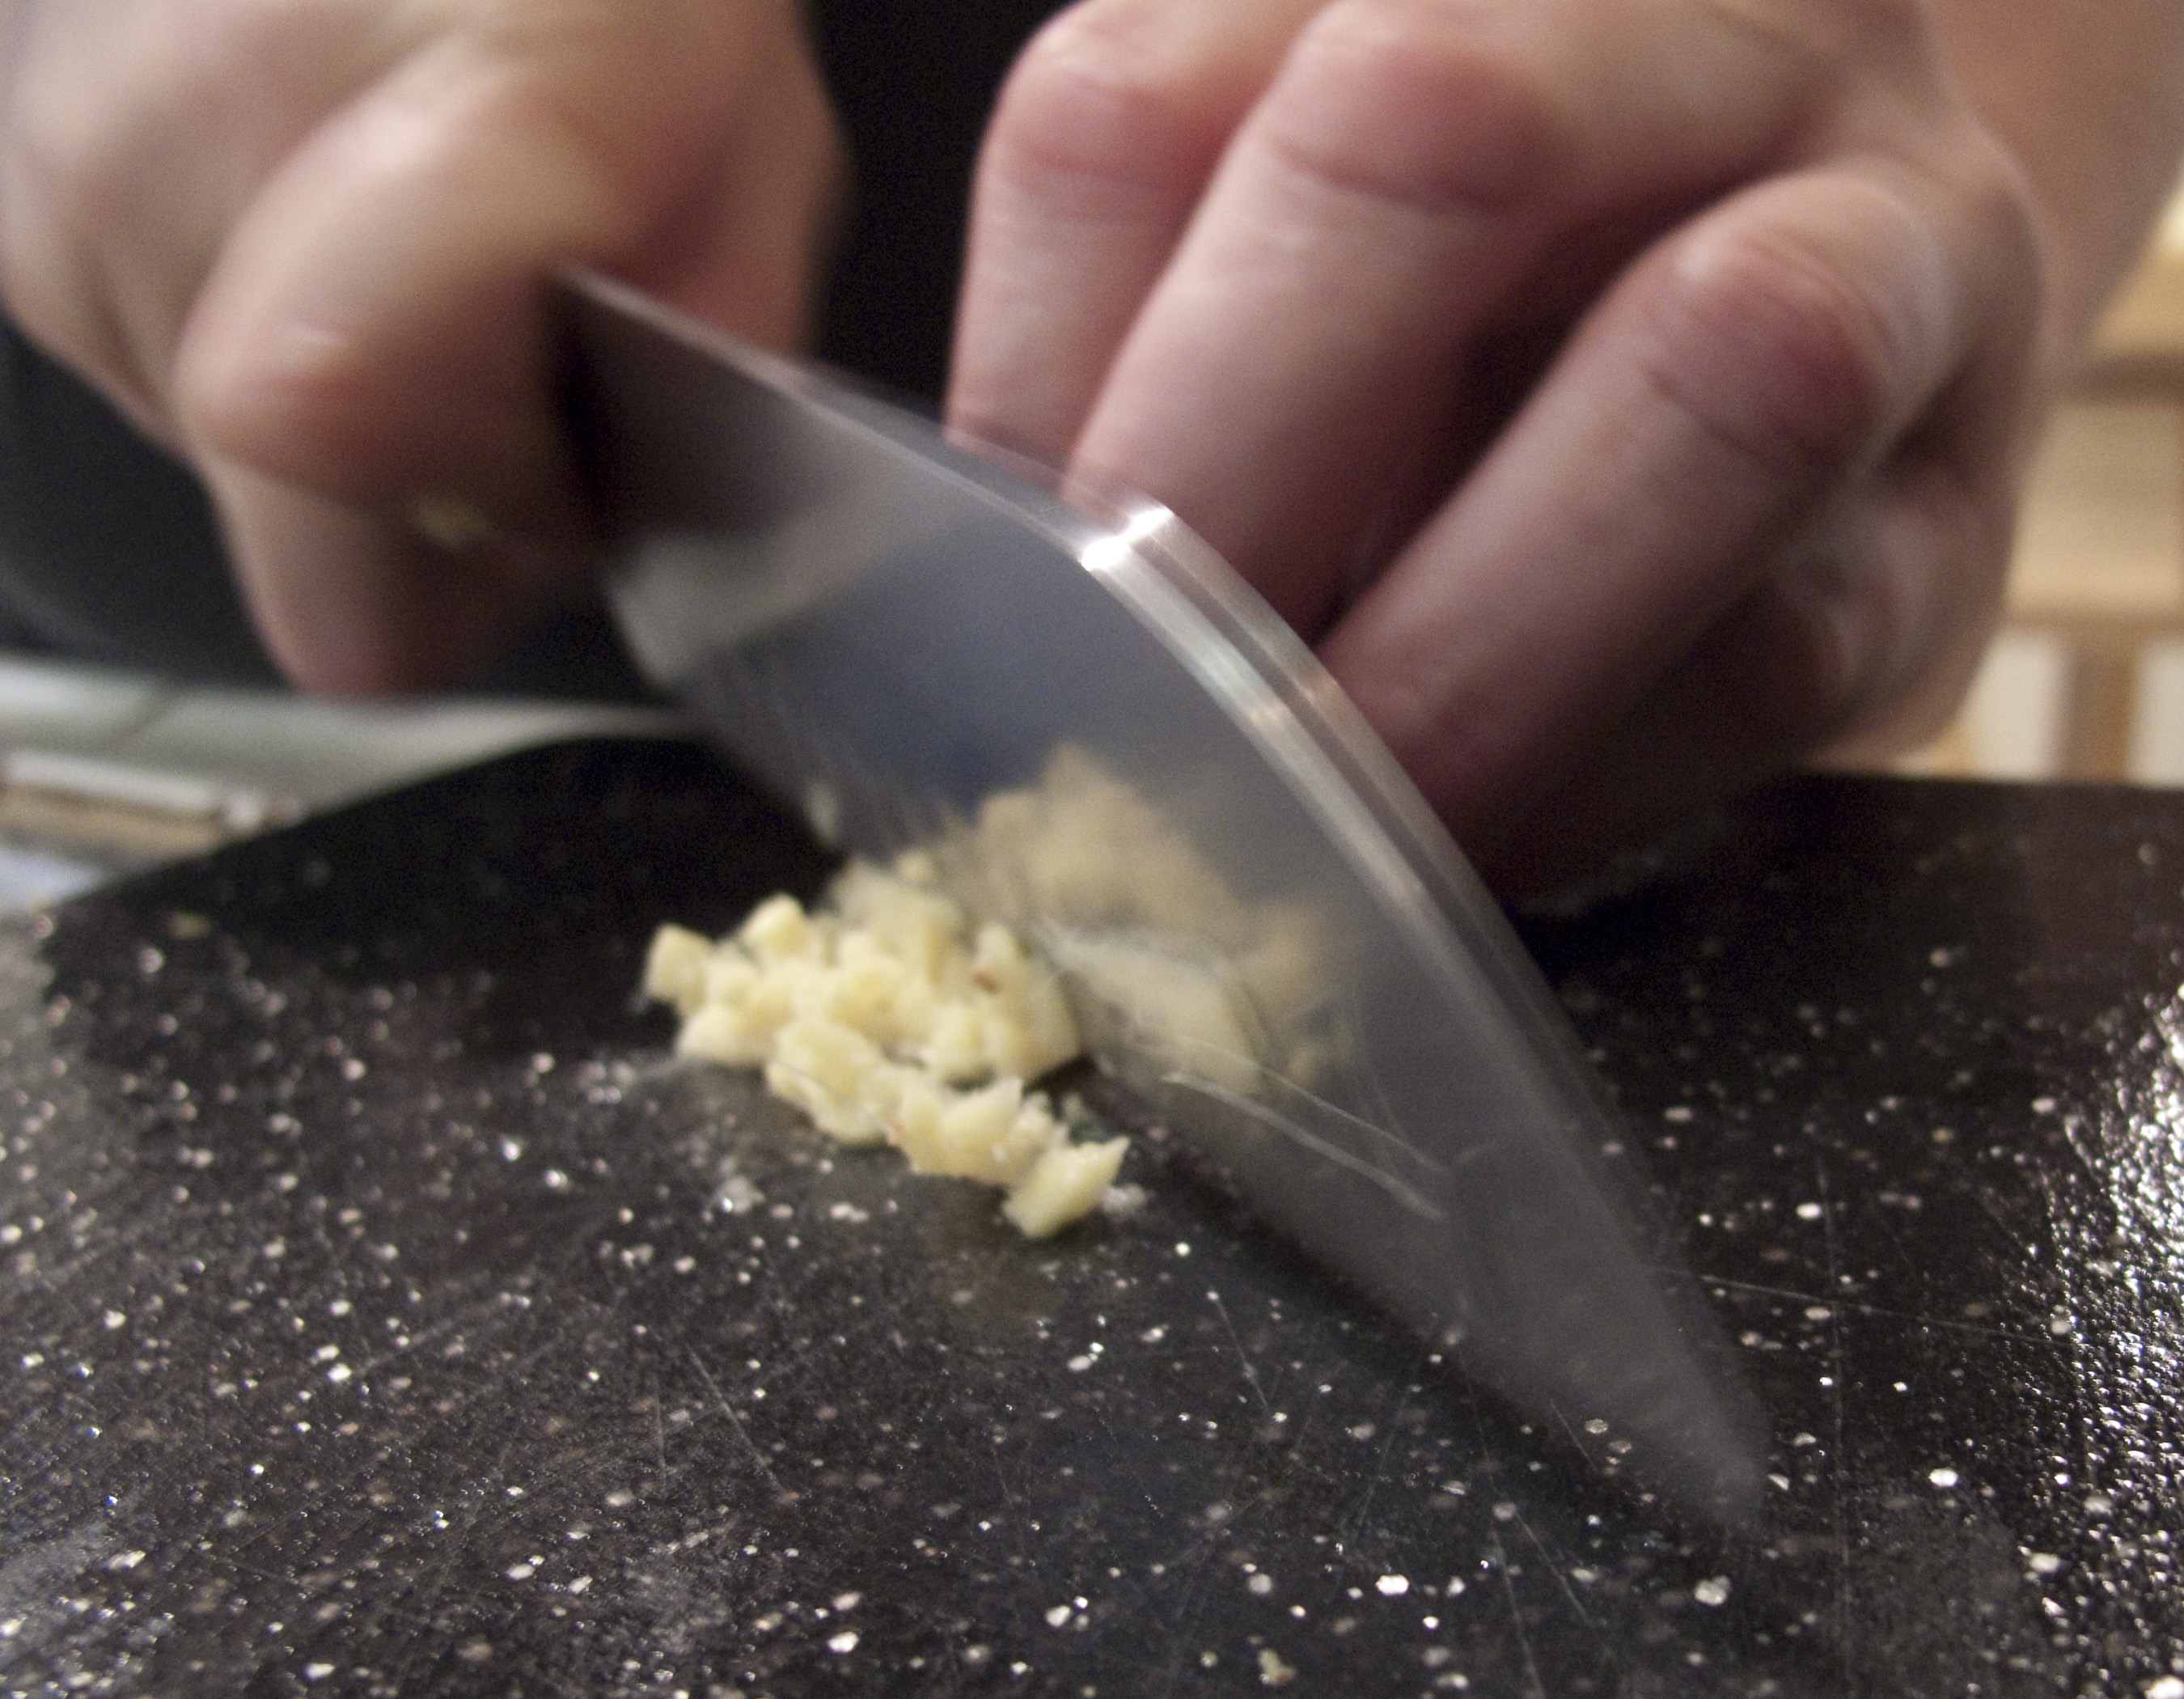
dish, food, cooking, produce, fish, cuisine, asian food